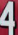
Number: 4